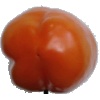
Label: orange_pepper